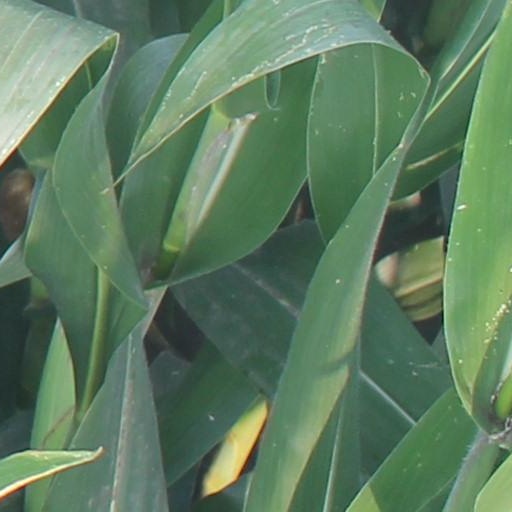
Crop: maize; corn